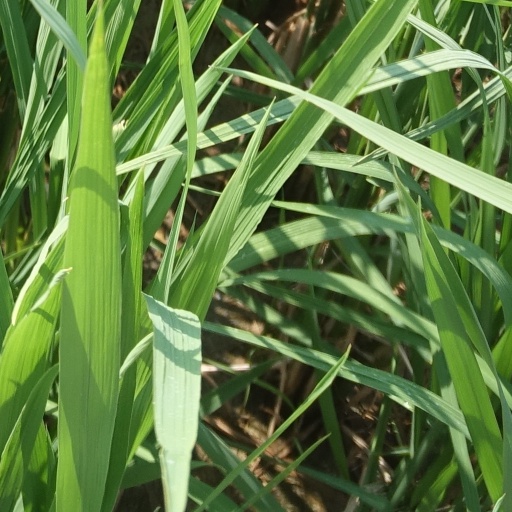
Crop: rice